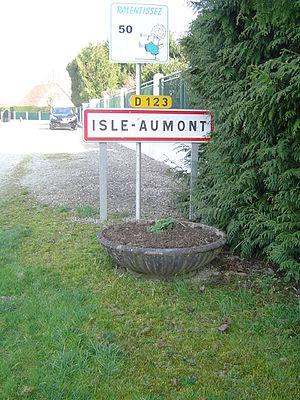
Isle-Aumont - Panneau à l'entrée du village
Isle-Aumont est une commune française, située dans le département de l'Aube en région Grand Est. La commune, distante d'une dizaine de kilomètres du chef-lieu de l'Aube, est localisée au sein de l'agglomération « Troyes Champagne Métropole ».